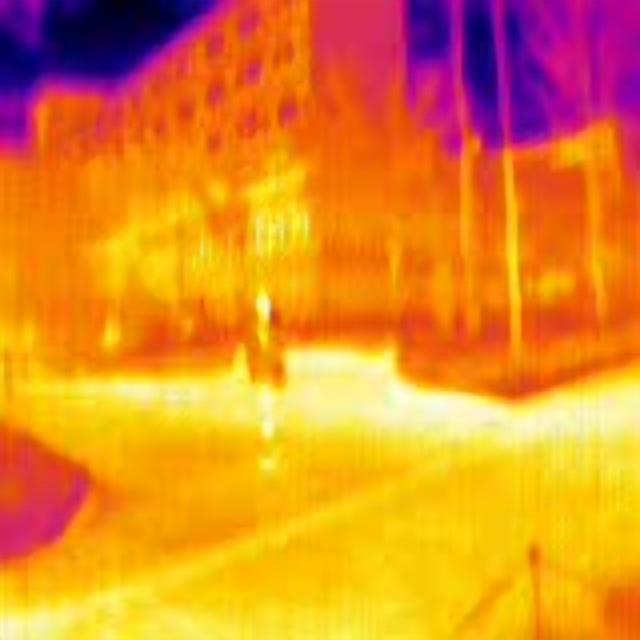
Detected objects:
label: person